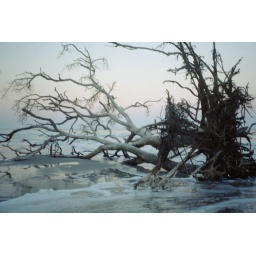
Afew years ago the hurricane season destroyed a lot of the trees on the Hunting Island beach in SC.